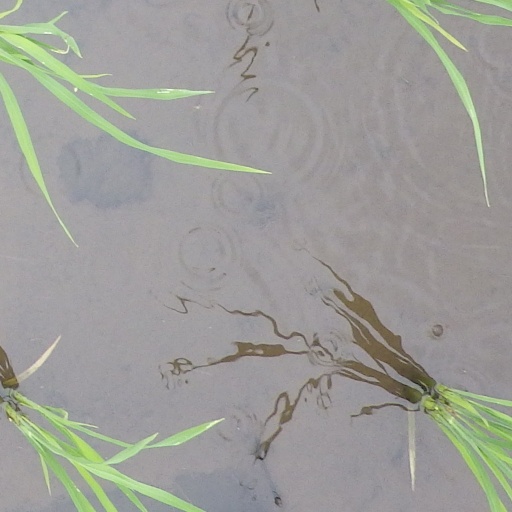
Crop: rice